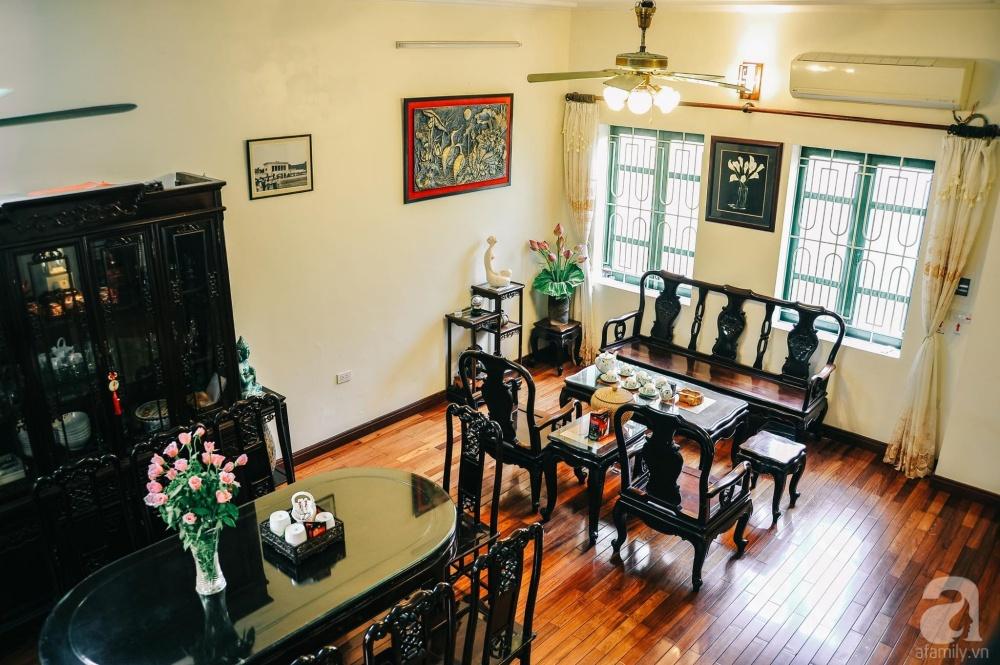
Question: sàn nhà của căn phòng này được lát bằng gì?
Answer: sàn nhà của căn phòng này được lát bằng gỗ ván